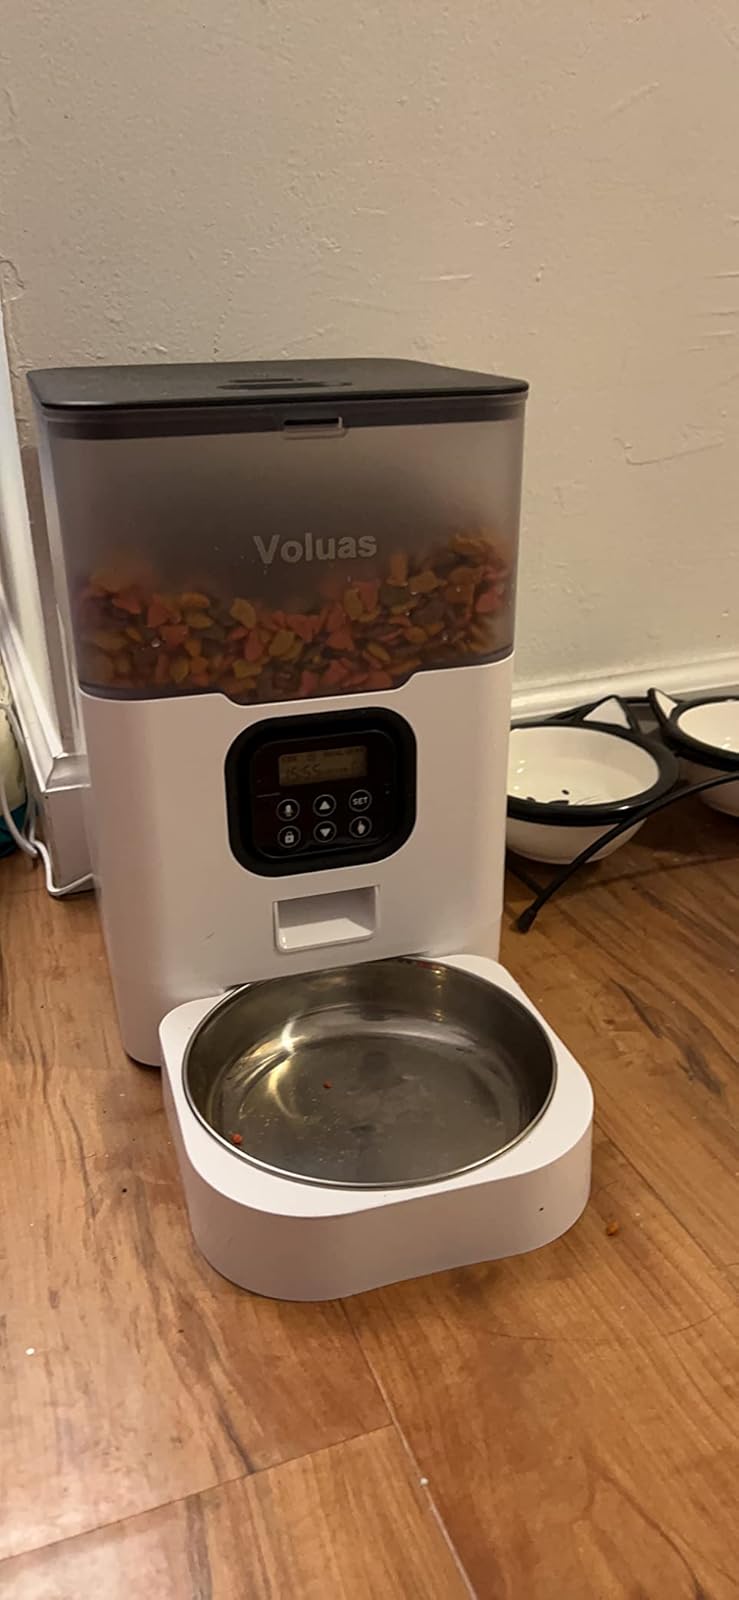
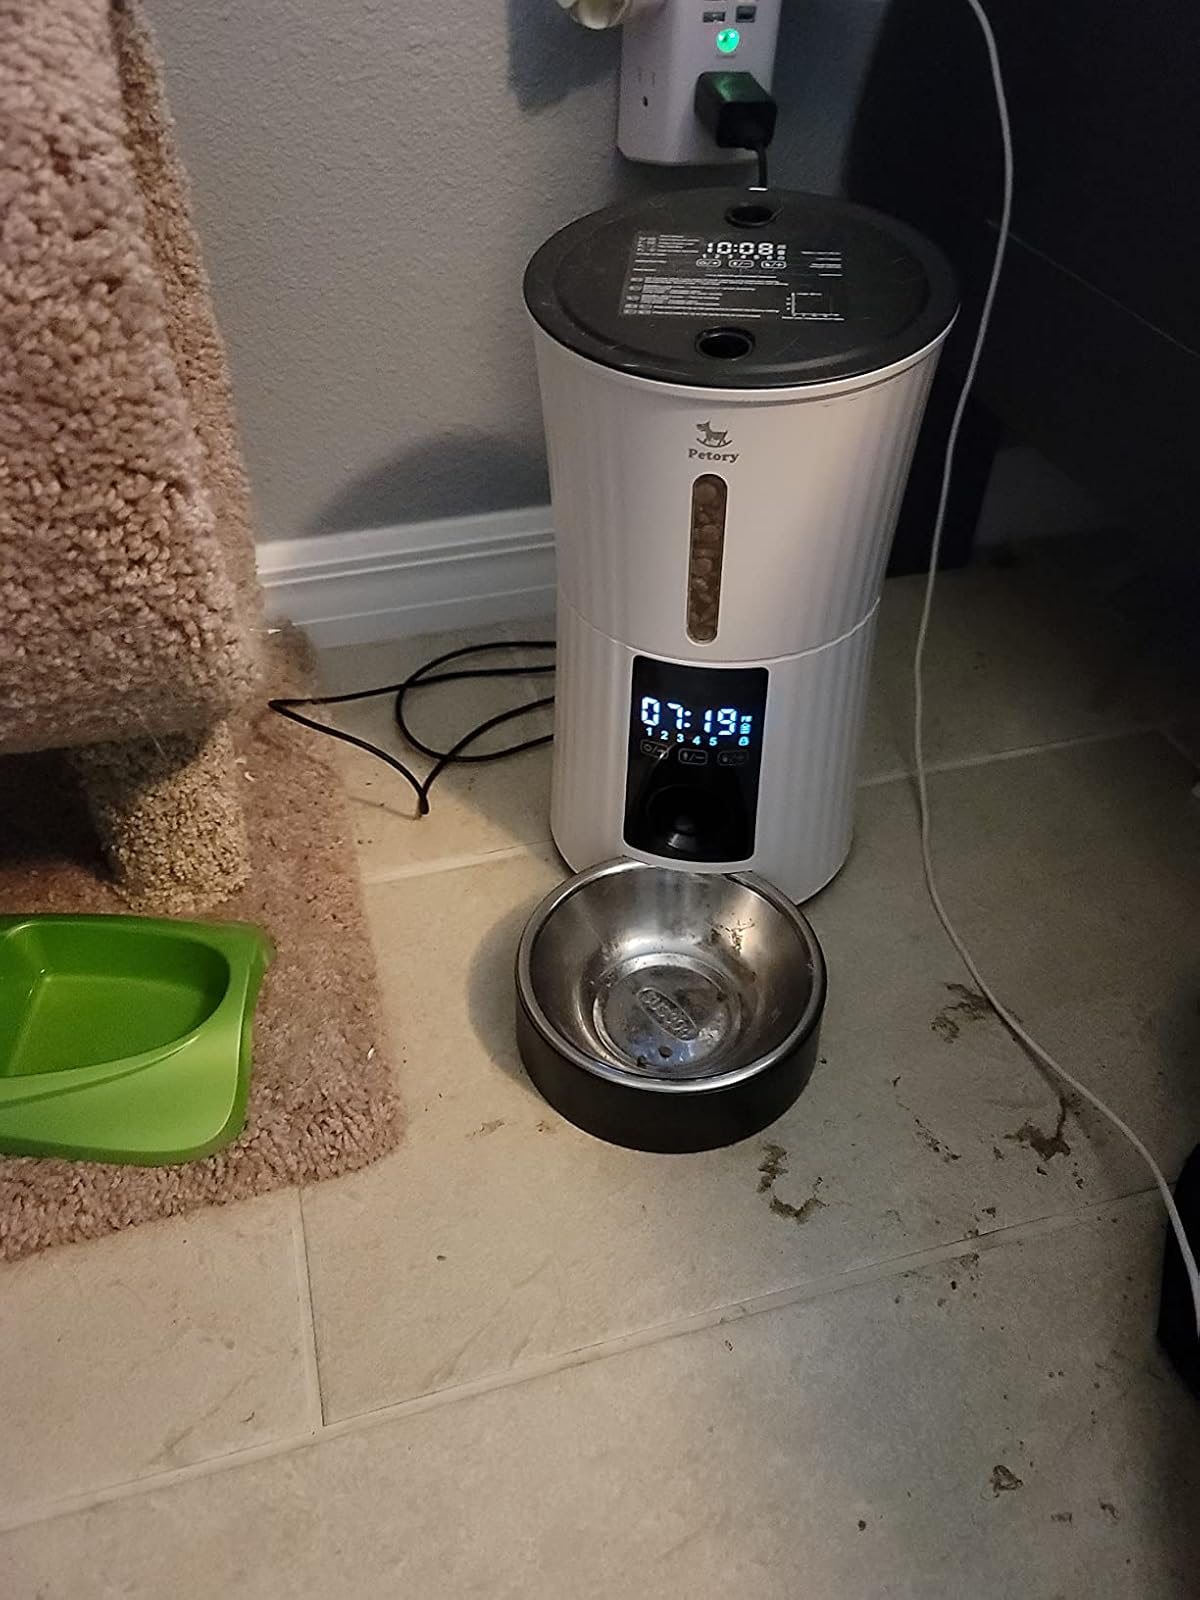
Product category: items_feeder
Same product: no